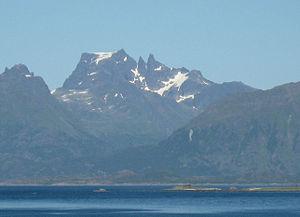
Møysalen, situé sur l'île Hinnøya, est le point culminant des îles Lofoten et Vesterålen dans le comté de Nordland, dans le Nord de la Norvège. Il culmine à 1 262 m d'altitude. Le sommet constitue le cœur du parc national de Møysalen, créé en 2003.
Les parcs nationaux de Norvège sont des aires protégées, actuellement au nombre de 44 : 37 sur le territoire principal et 7 dans l'archipel du Svalbard..
Le Parc national de Møysalen est un parc national situé au Nord de la Norvège et créé en 2003. Il est situé sur les îles Lofoten et protège des montagnes et des fjords.